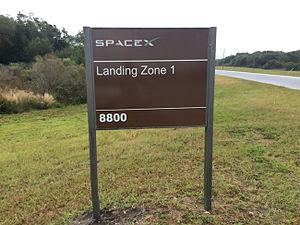
Landing Zone 1, est une base d'atterrissage de fusée située sur le launch complex de la Cape Canaveral Air Force Station, la troisième base en partant du sud de l'ancienne base de lancement de missiles appelée Missile Row, située entre la base LC-12 et la base LC-14. Actuellement, elle est louée par SpaceX et a été rénovée pour être utilisée comme leur site d'atterrissage des premiers étages de leurs lanceurs Falcon 9 et Falcon Heavy lors des lancements depuis la côte est des États-Unis.